Anybody's Woman

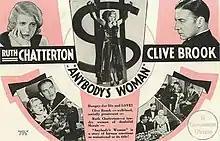
Theatrical release poster

Anybody's Woman is a 1930 American pre-Code drama film directed by Dorothy Arzner and written by Zoe Akins and Doris Anderson, as based on the short story "The Better Wife", which had been written by Gouverneur Morris; the movie was formerly known as "The Better Wife" prior to changing the title. The film stars Ruth Chatterton, Clive Brook, Paul Lukas, Huntley Gordon, Virginia Hammond, Tom Patricola, and Juliette Compton. The film was released on August 15, 1930, by Paramount Pictures.